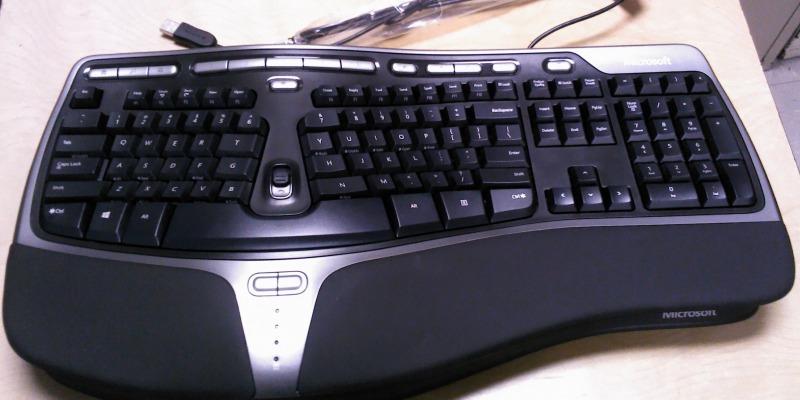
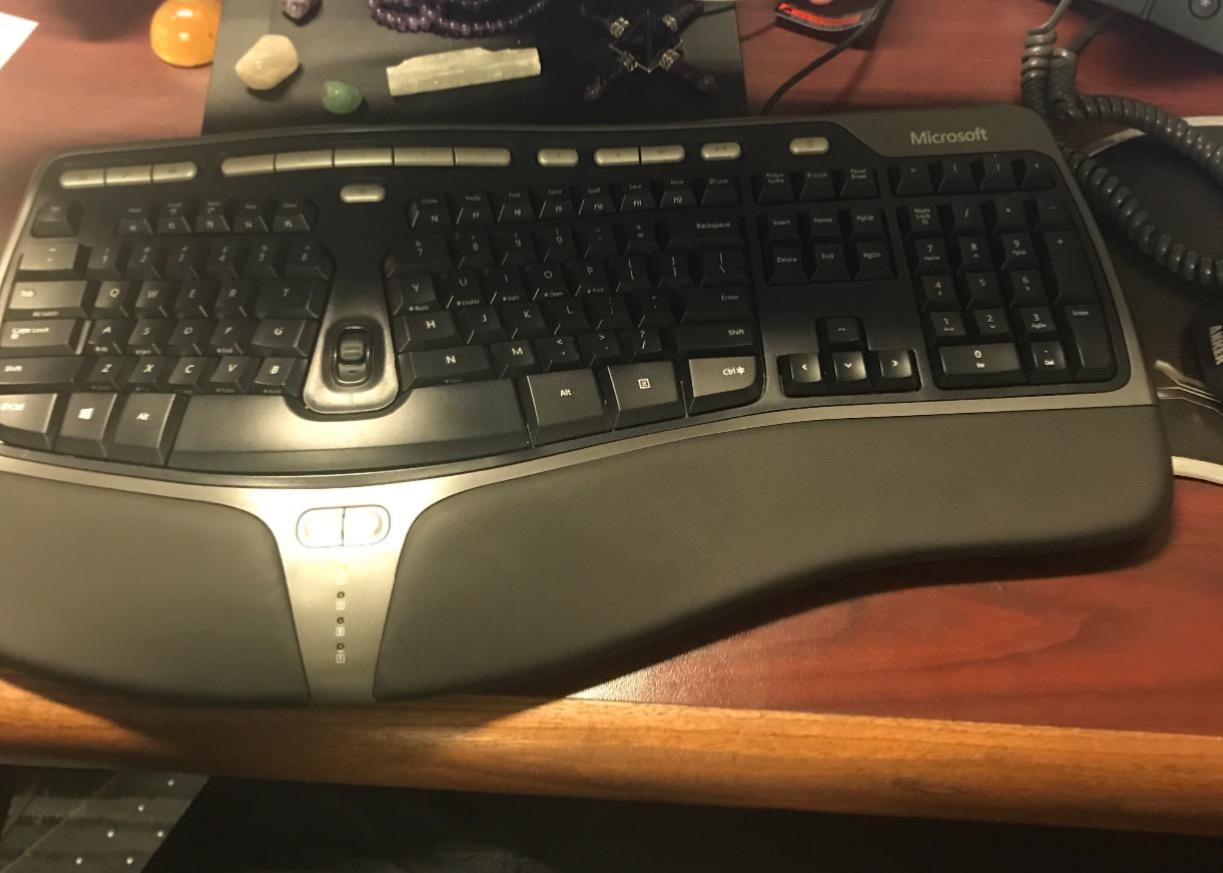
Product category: keyboard
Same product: yes